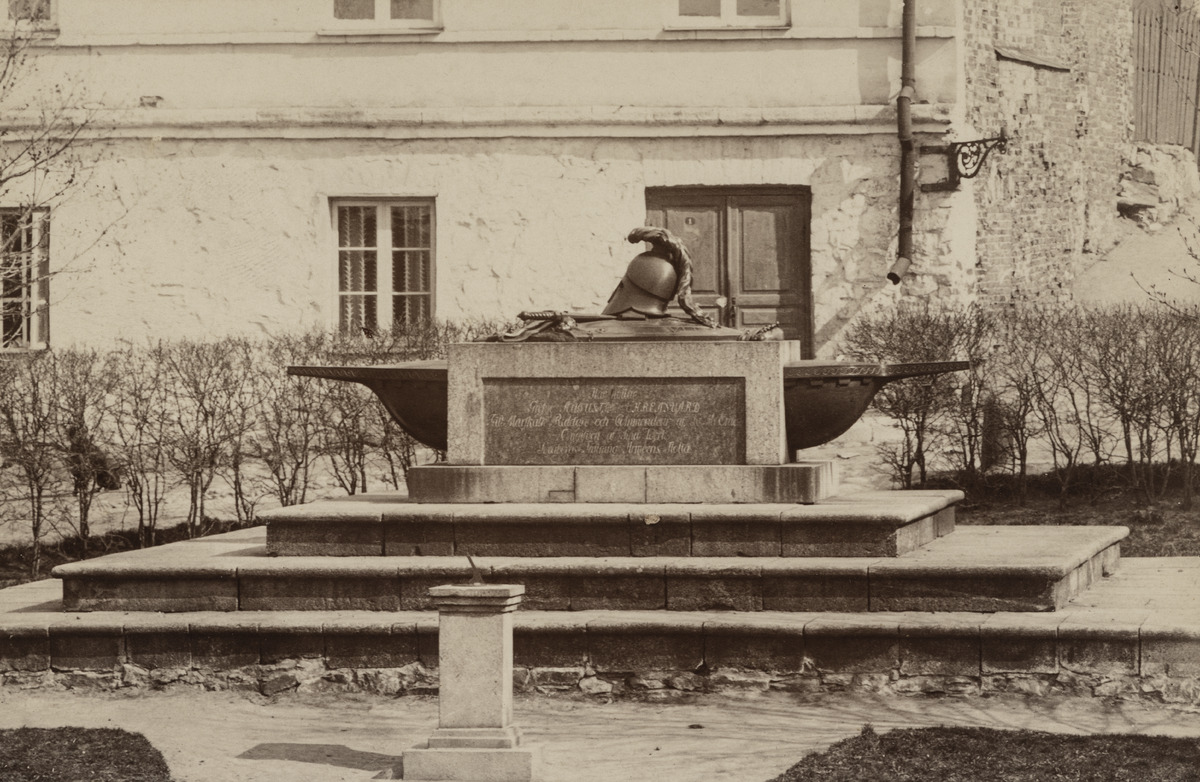
Augustin Ehrensvärdin hauta, Suomenlinna, Susisaari
sisällön kuvaus: Augustin Ehrensvärdin hauta, Suomenlinna, Susisaari. mustavalkoinen
Ajankohta: kuvausaika 1890 -luku mahd.
Paikka: Suomi, Uusimaa, Helsinki, Suomenlinna Helsinki, Suomenlinna, Susisaari
Aiheet: hautamuistomerkit, tiilirakennukset